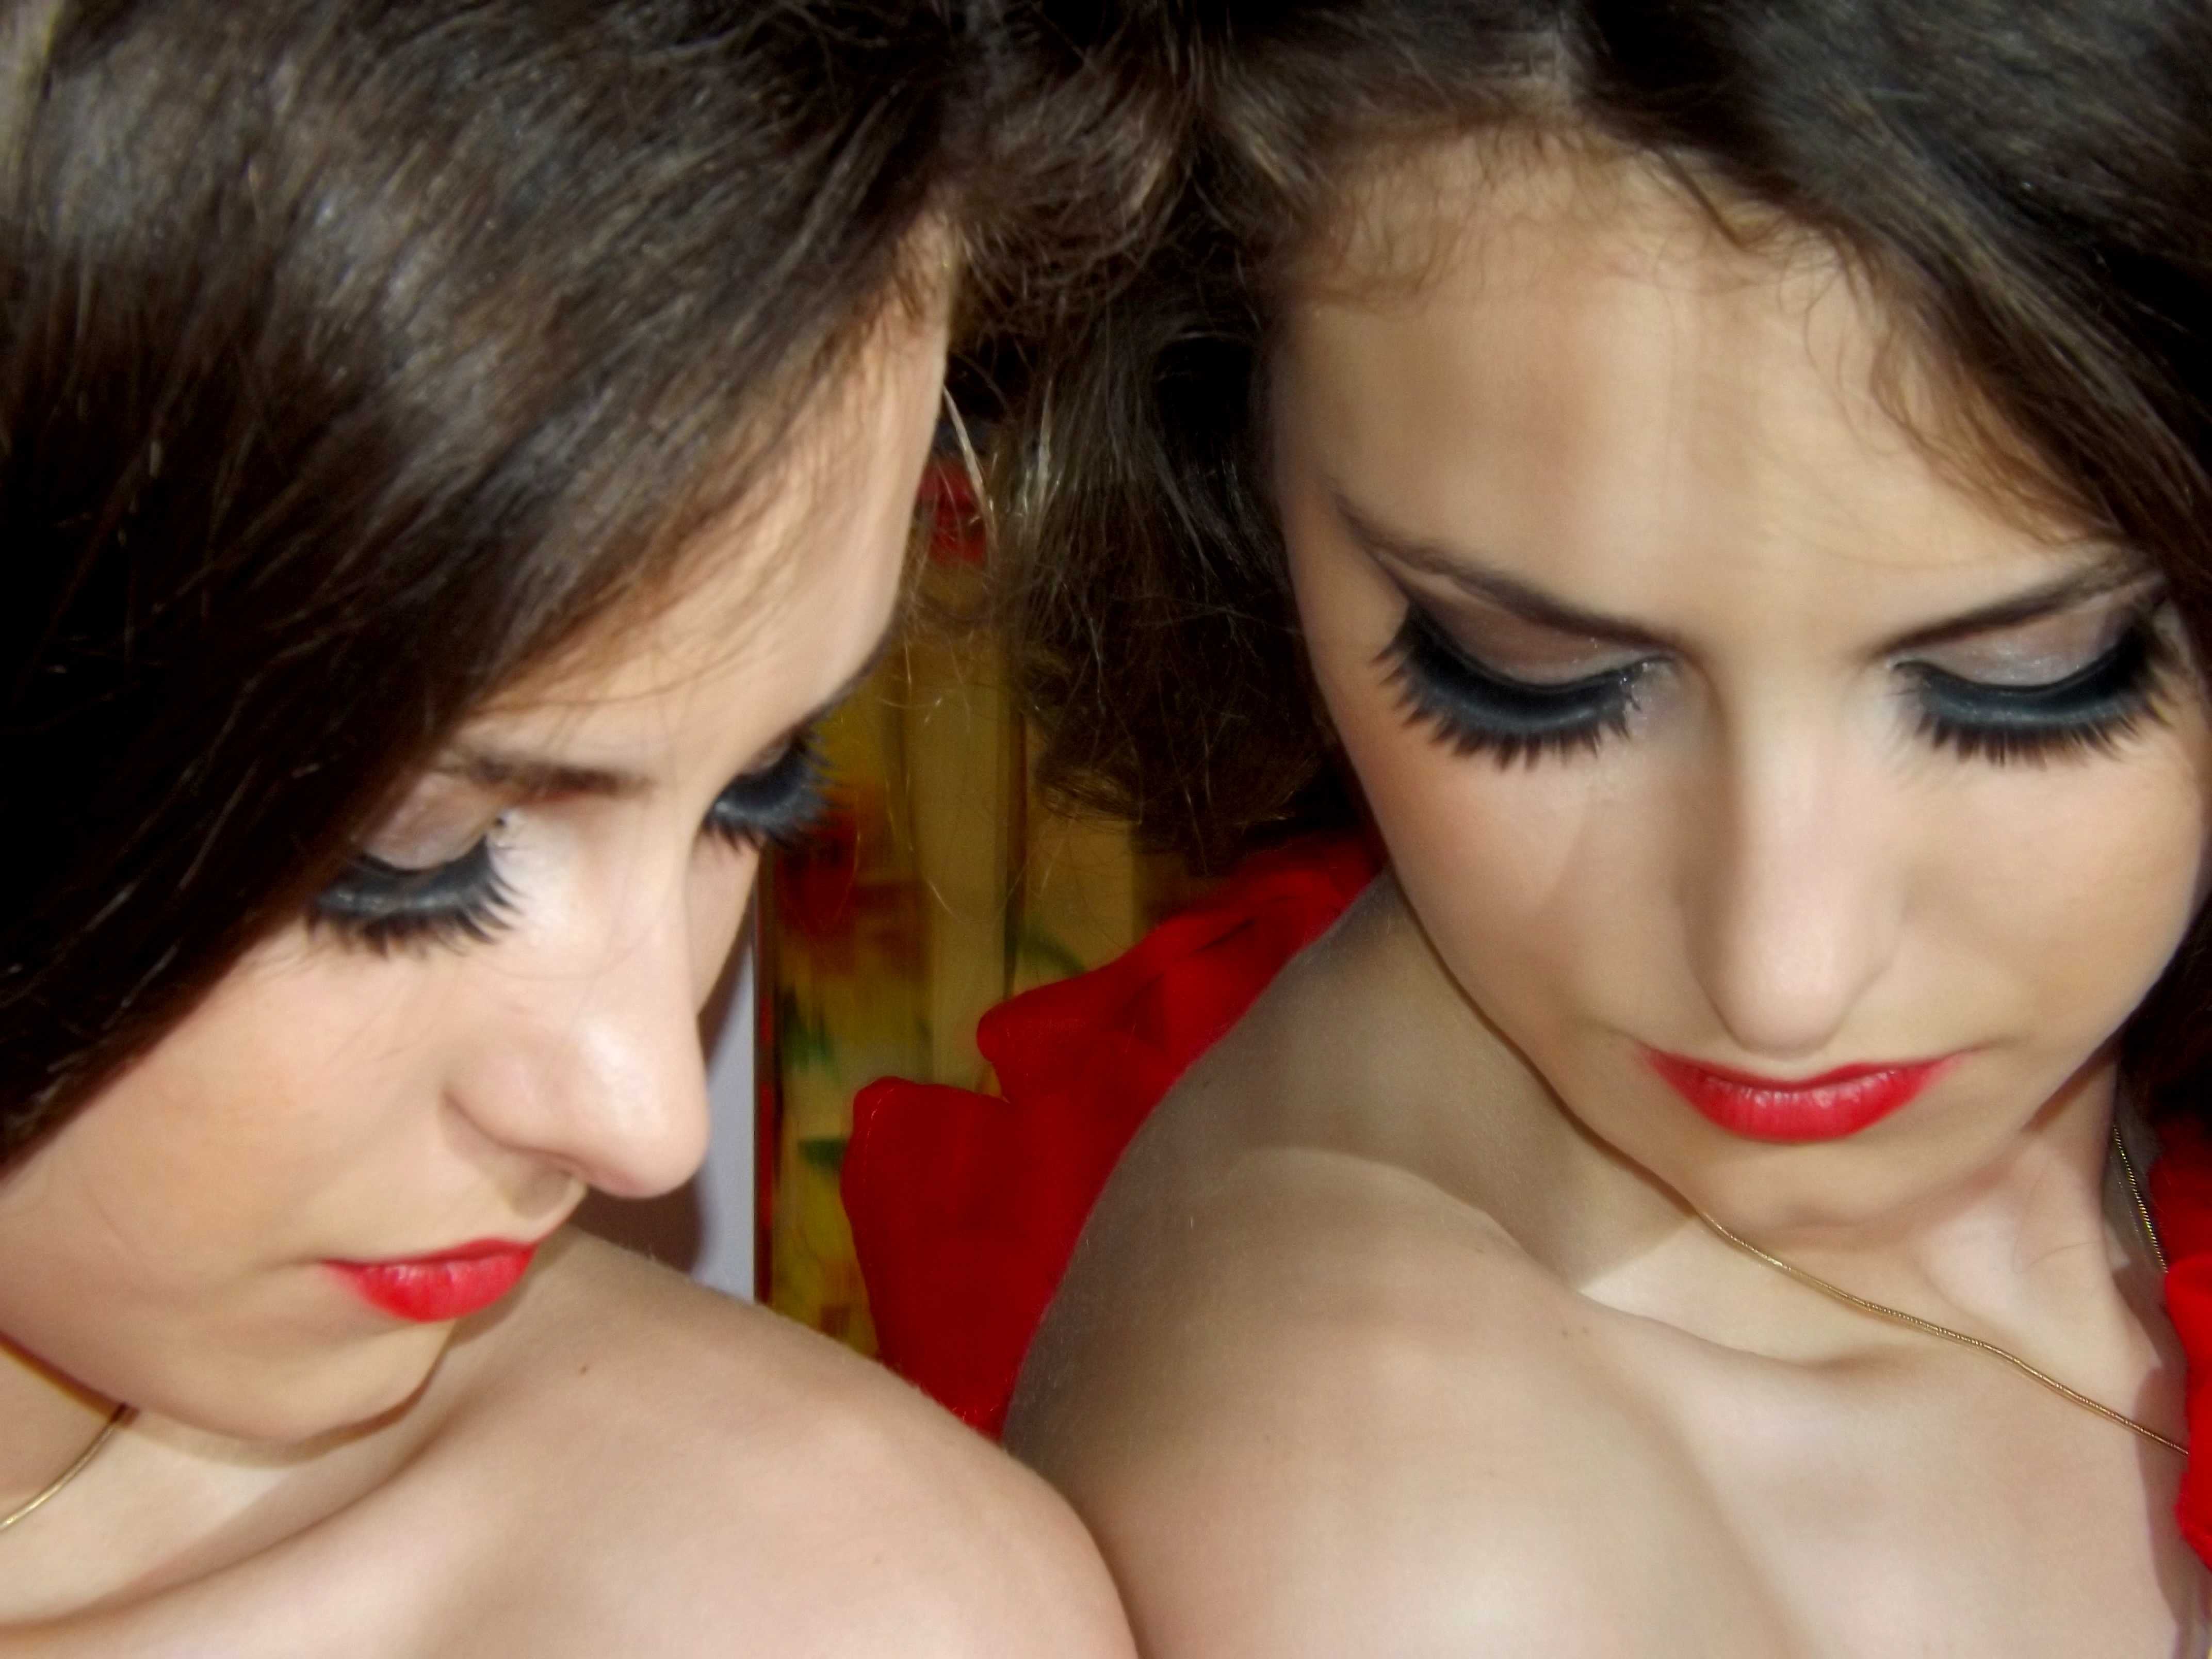
person, girl, hair, portrait, model, reflection, red, lady, lip, hairstyle, makeup, mouth, close up, human body, black hair, face, nose, eye, glasses, head, mirror, skin, beauty, nice, organ, interaction, photo shoot, red lipstick, brown hair, vision care, human action